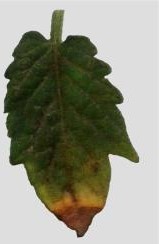
Plant: Tomato
Disease: tomato mosaic virus